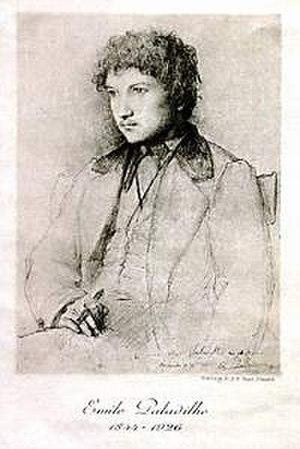
8 avril : la Symphonie nᵒ 3, de Leevi Madetoja, créée à Helsinki par l'Orchestre philharmonique d'Helsinki sous la direction du compositeur.
Émile Paladilhe, né le 3 juin 1844 à Montpellier et mort le 6 janvier 1926 à Rouen, est un compositeur français.